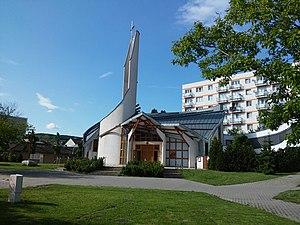
La Cathédrale Saint-Sébastien est une cathédrale située à Bratislava en Slovaquie. C'est la cathédrale de l'ordinariat militaire slovaque. La construction commença en 2007 et fut sanctifié le 13 juin 2009.